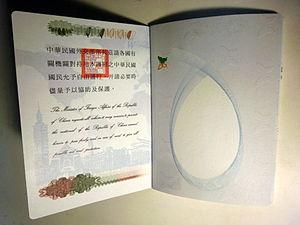
Le passeport taïwanais est le passeport délivré aux ressortissants de Taïwan, ou République de Chine.